List of Game of Thrones characters

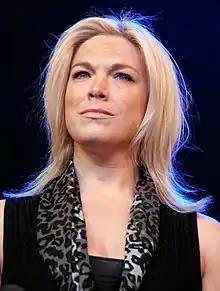
Hannah Waddingham

is a slave-trader from the city of Meereen, on the coast of Slaver's Bay, and one of the Great Masters, the former ruling elite of the city. He buys Jorah Mormont and Tyrion Lannister after they are captured by Malko and takes them to a fighting pit to train as gladiators, though he loses both Tyrion and Jorah when they are accepted into Daenerys Targaryen's inner circle. He, along with Razdal mo Eraz and Belicho Paenymion, negotiates with Tyrion in Daenerys's absence and they reach an accord to end slavery throughout seven years in exchange for ordering the Sons of the Harpy to stand down, but they go back on their word and order a naval assault on Meereen. When Daenerys's dragons defeat the slaver fleet, Yezzan is betrayed by Razdal and Belicho and handed over to be killed by Grey Worm, who kills the other two instead. Tyrion instructs Yezzan to warn his friends about angering Daenerys further.